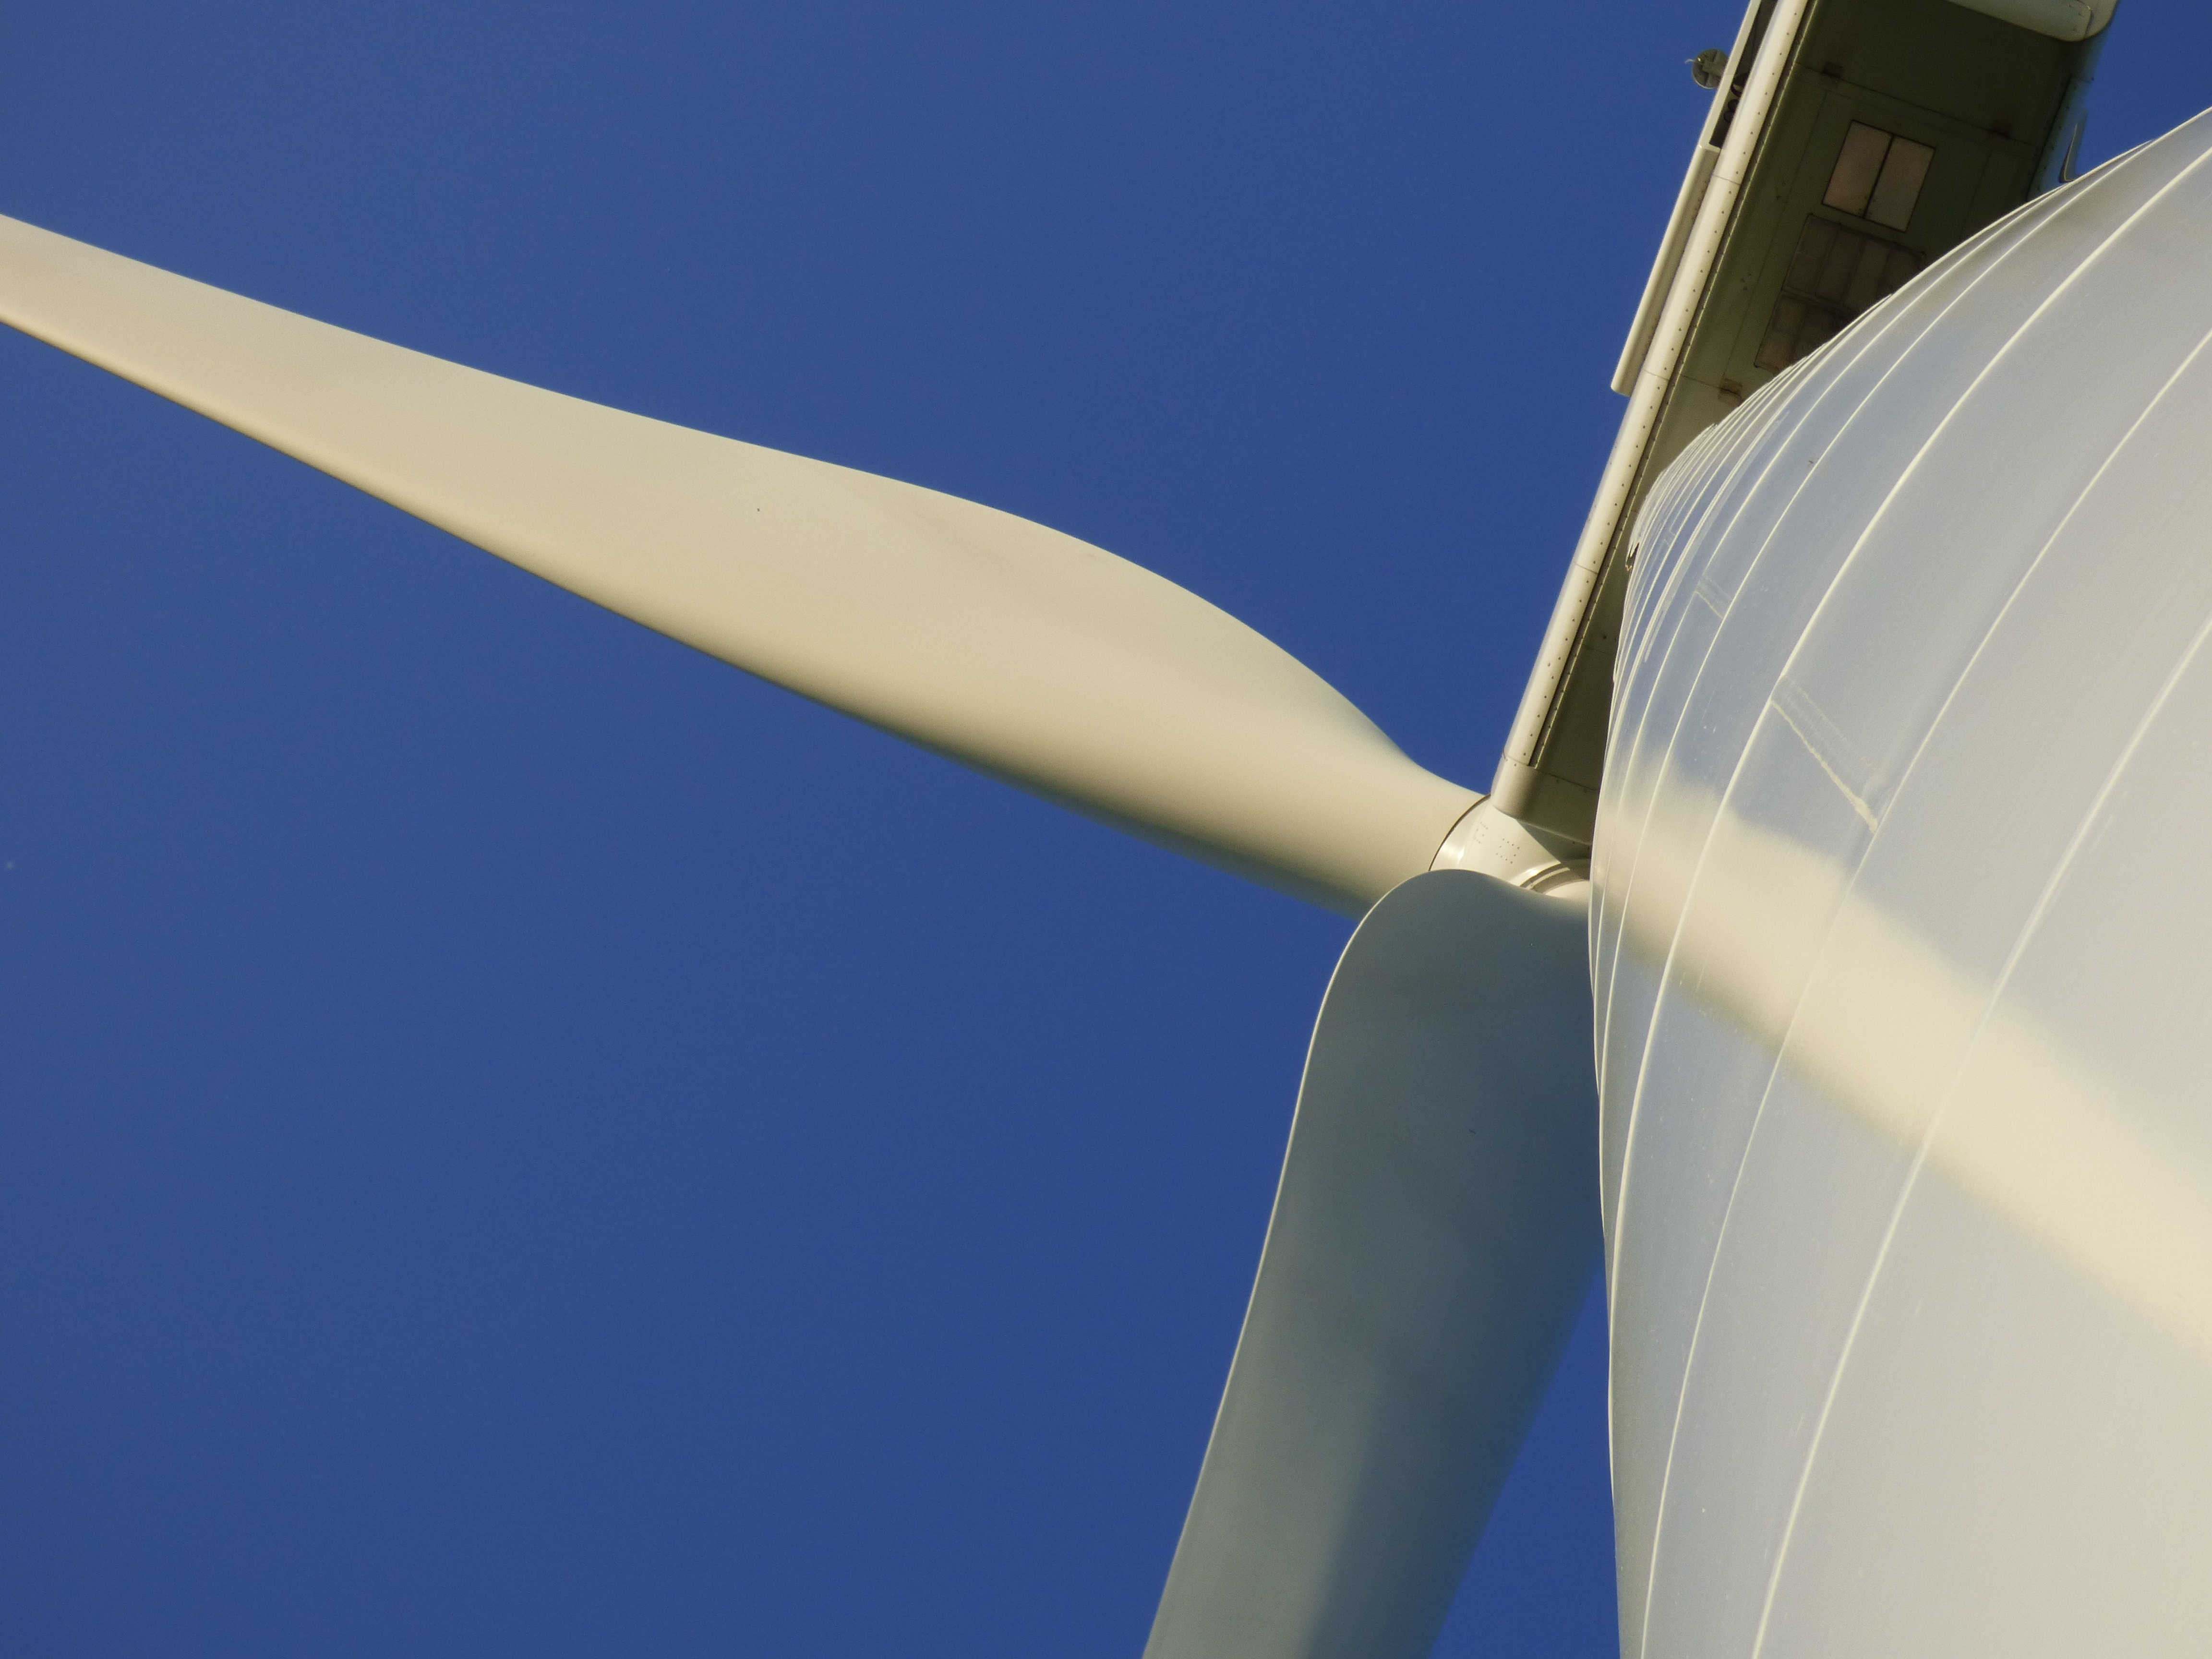
wing, wind, line, machine, blue, wind turbine, energy, propeller, electric energy, atmosphere of earth, aircraft engine